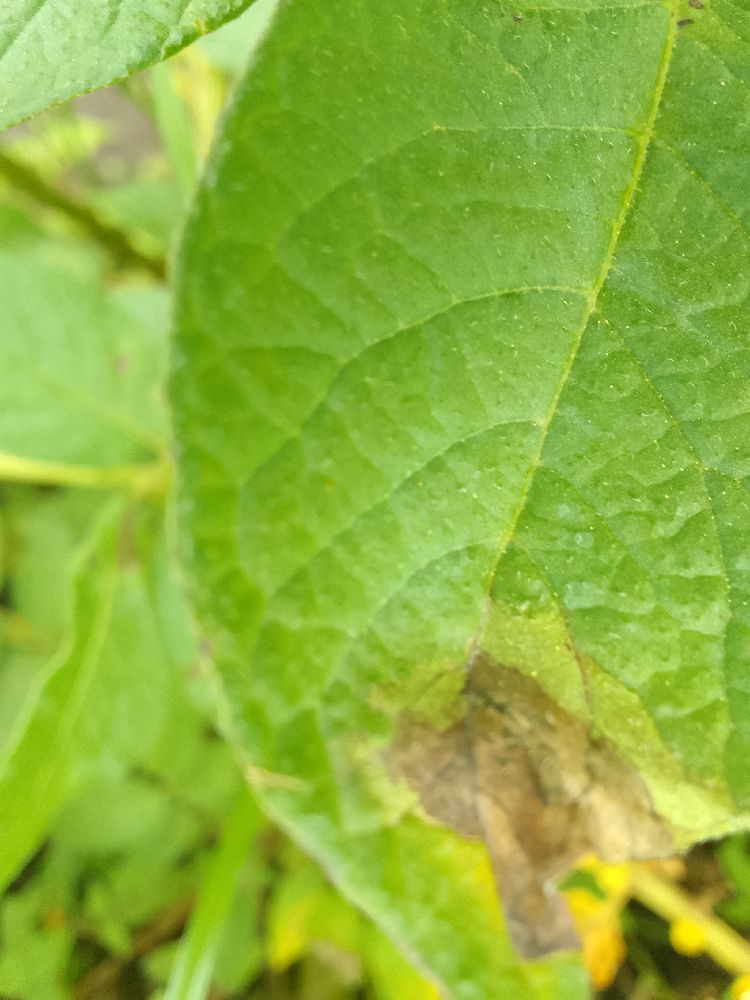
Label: Late blight